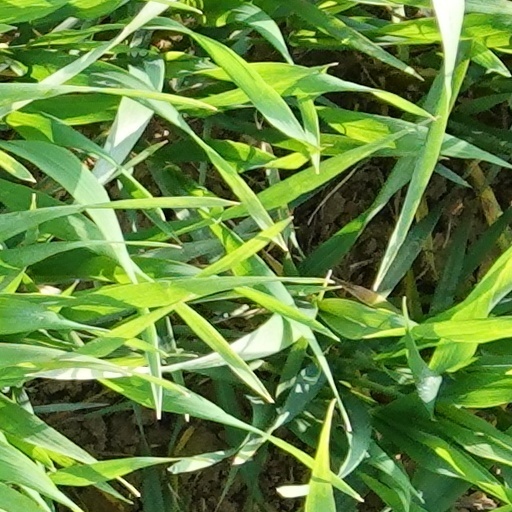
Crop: wheat